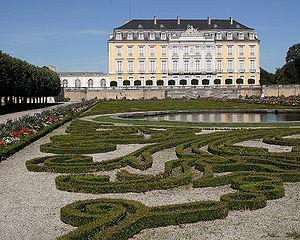
Cet article recense les sites inscrits au patrimoine mondial en Allemagne.
Les châteaux d'Augustusburg et de Falkenlust se situent à Brühl et font partie du patrimoine mondial de l'UNESCO depuis 1984.